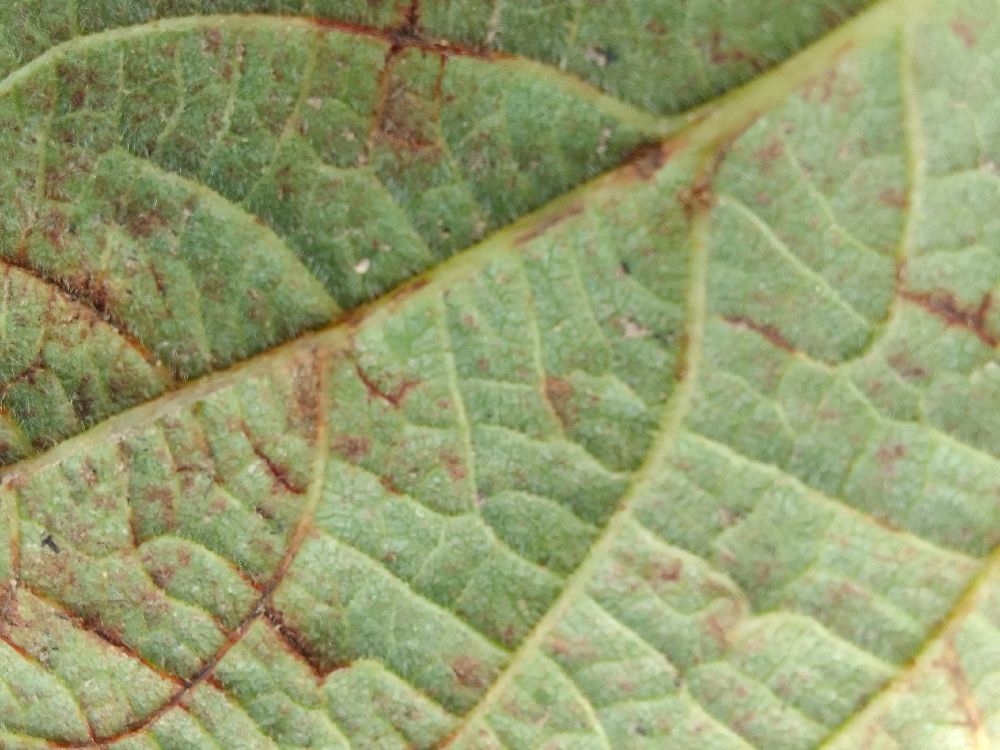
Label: anthracnose